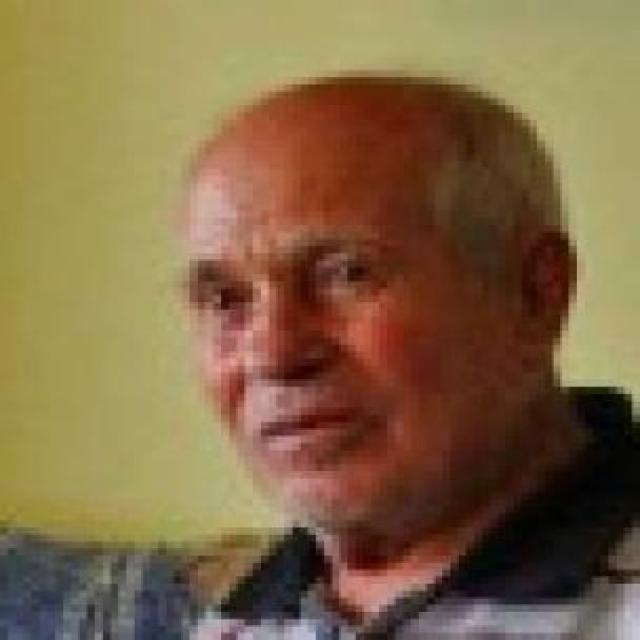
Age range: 45-64